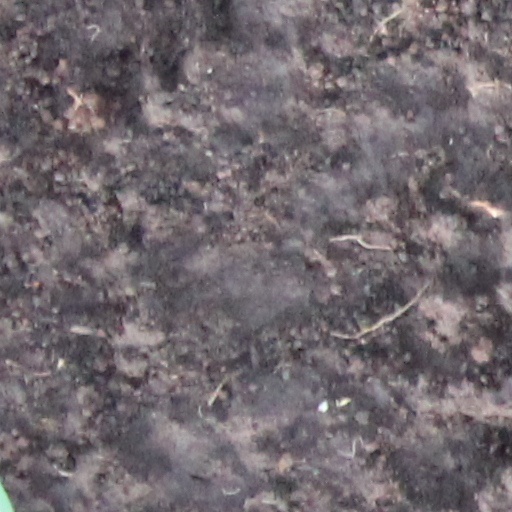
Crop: wheat